FnF (TV series)

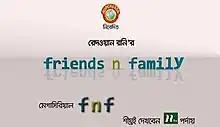

FnF, also known as Friends n Family, is a Bangladeshi drama serial which was first aired on 17 January 2010 on channel every Sundays and Mondays at 9:40pm.NTV, and as of 18 July 2010, "FnF" stopped airing. Redwan Rony, the writer of the popular Bengali drama serial "House Full", is the director and the writer of "FnF". The story of this drama serial revolves around Mr. Patwary and children, all living in the urbanised and developing city of Dhaka, along with their loving family and friends. The cast includes Abul Hayat, Partha Barua, Aupee Karim, Sumaiya Shimu, Anika Kabir Shokh, Mosharraf Karim, Rumel, Ahmed Rubel, MoMo Morshed, Schumonn Patwary, Saju Muntasher, Shahnaz Khushi, Nafa, Faruque Ahmed, Anika Akter Nupur, Fida Aeschylus Pidim, and Tania Ahmed.